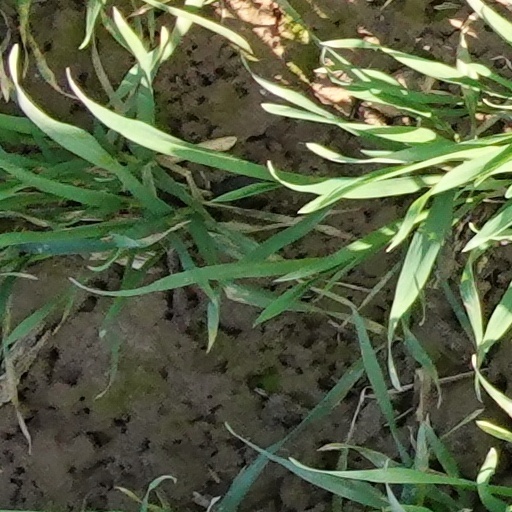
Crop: wheat